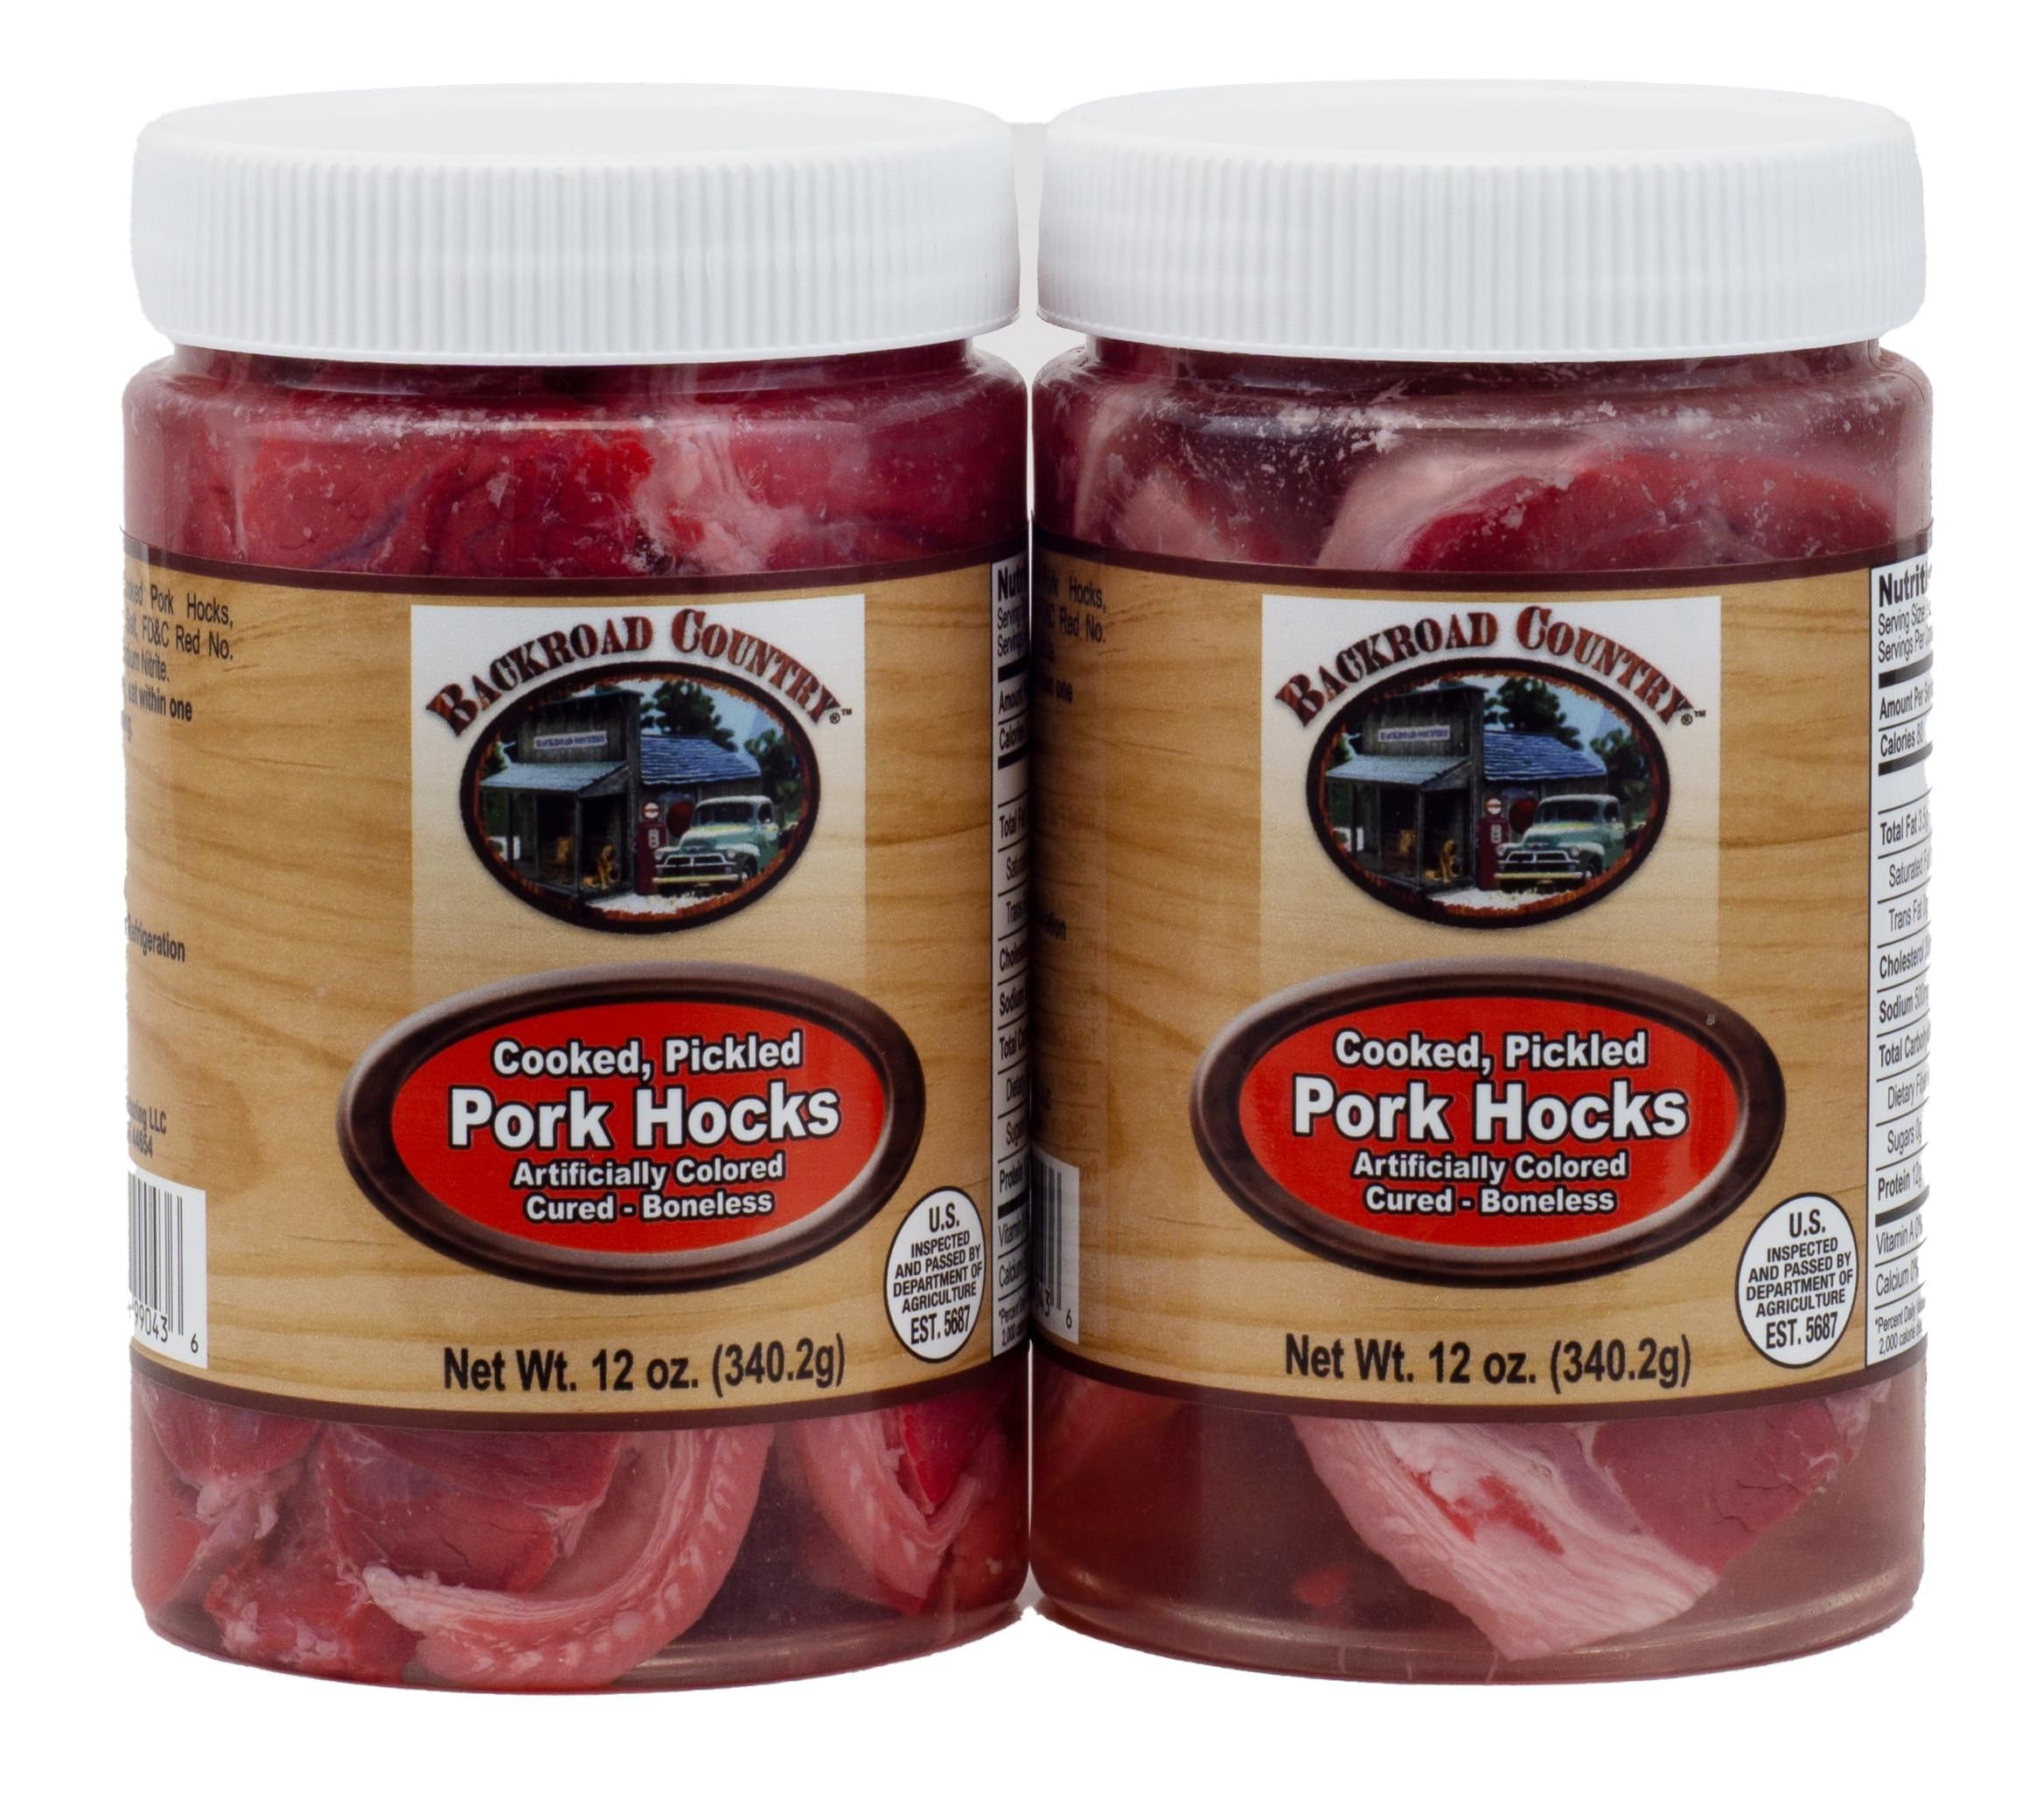
Item Name: Backroad Country Pickled Cured Pork Hocks 12 Ounces Pack of 2
Bullet Point 1: Classic Southern Snack – Authentic pickled cured pork hocks, perfect for those who love bold, savory flavors.
Bullet Point 2: Ready-to-Eat Convenience – Fully cooked and pickled, just open and enjoy straight from the jar.
Bullet Point 3: Pack of 2 Jars – Includes two 12oz jars, ideal for sharing or keeping stocked in your pantry.
Bullet Point 4: Versatile Flavor – Great as a snack, side dish, or unique addition to Southern-style recipes.
Bullet Point 5: Made in the USA – Crafted with traditional methods for genuine, down-home flavor.
Product Description: Savor the bold, savory flavor of Backroad Country Pickled Cured Pork Hocks, a traditional Southern favorite packed with rich, tangy goodness. Each 12-ounce jar contains tender, cured pork hocks pickled to perfection, offering a hearty snack or flavorful ingredient for your favorite recipes. This Pack of 2 ensures you always have a jar on hand to enjoy or share. Whether you're a longtime fan of pickled meats or trying them for the first time, these pork hocks deliver authentic taste and satisfying texture in every bite.
Value: 24.0
Unit: Ounce

Price: 28.895